Patrick J. Burke

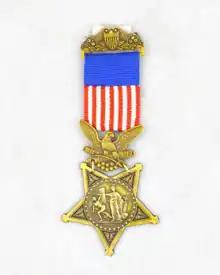
Army Medal of Honor, 1862–1895

Patrick J Burke ( – unknown) was a farrier in the United States Army who received the Medal of Honor for his actions during the Indian Wars.